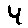
Label: 4